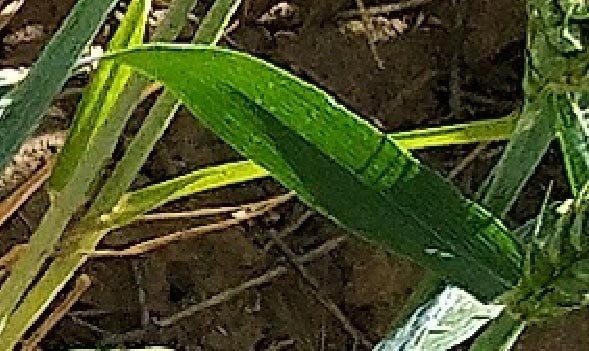
Label: Wheat___Healthy